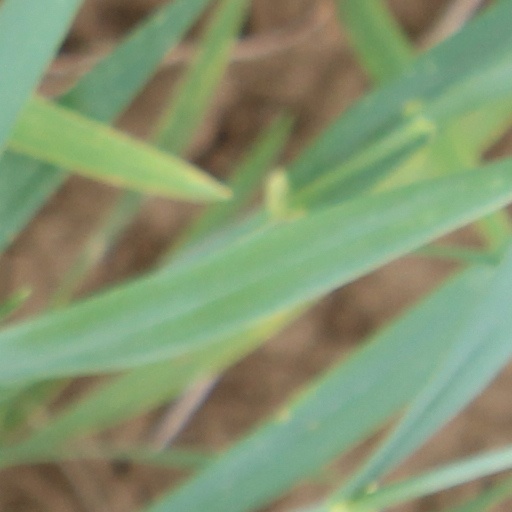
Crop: wheat